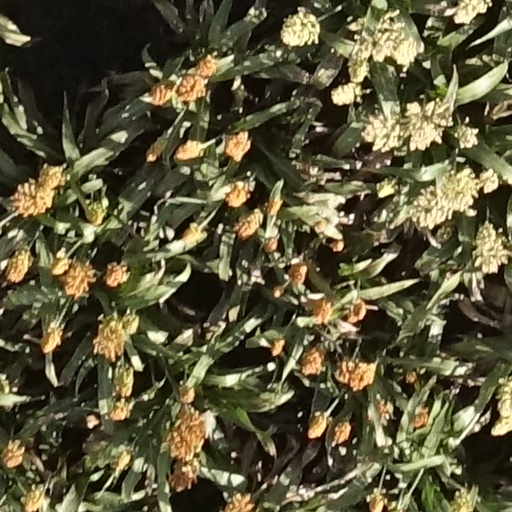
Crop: sorghum